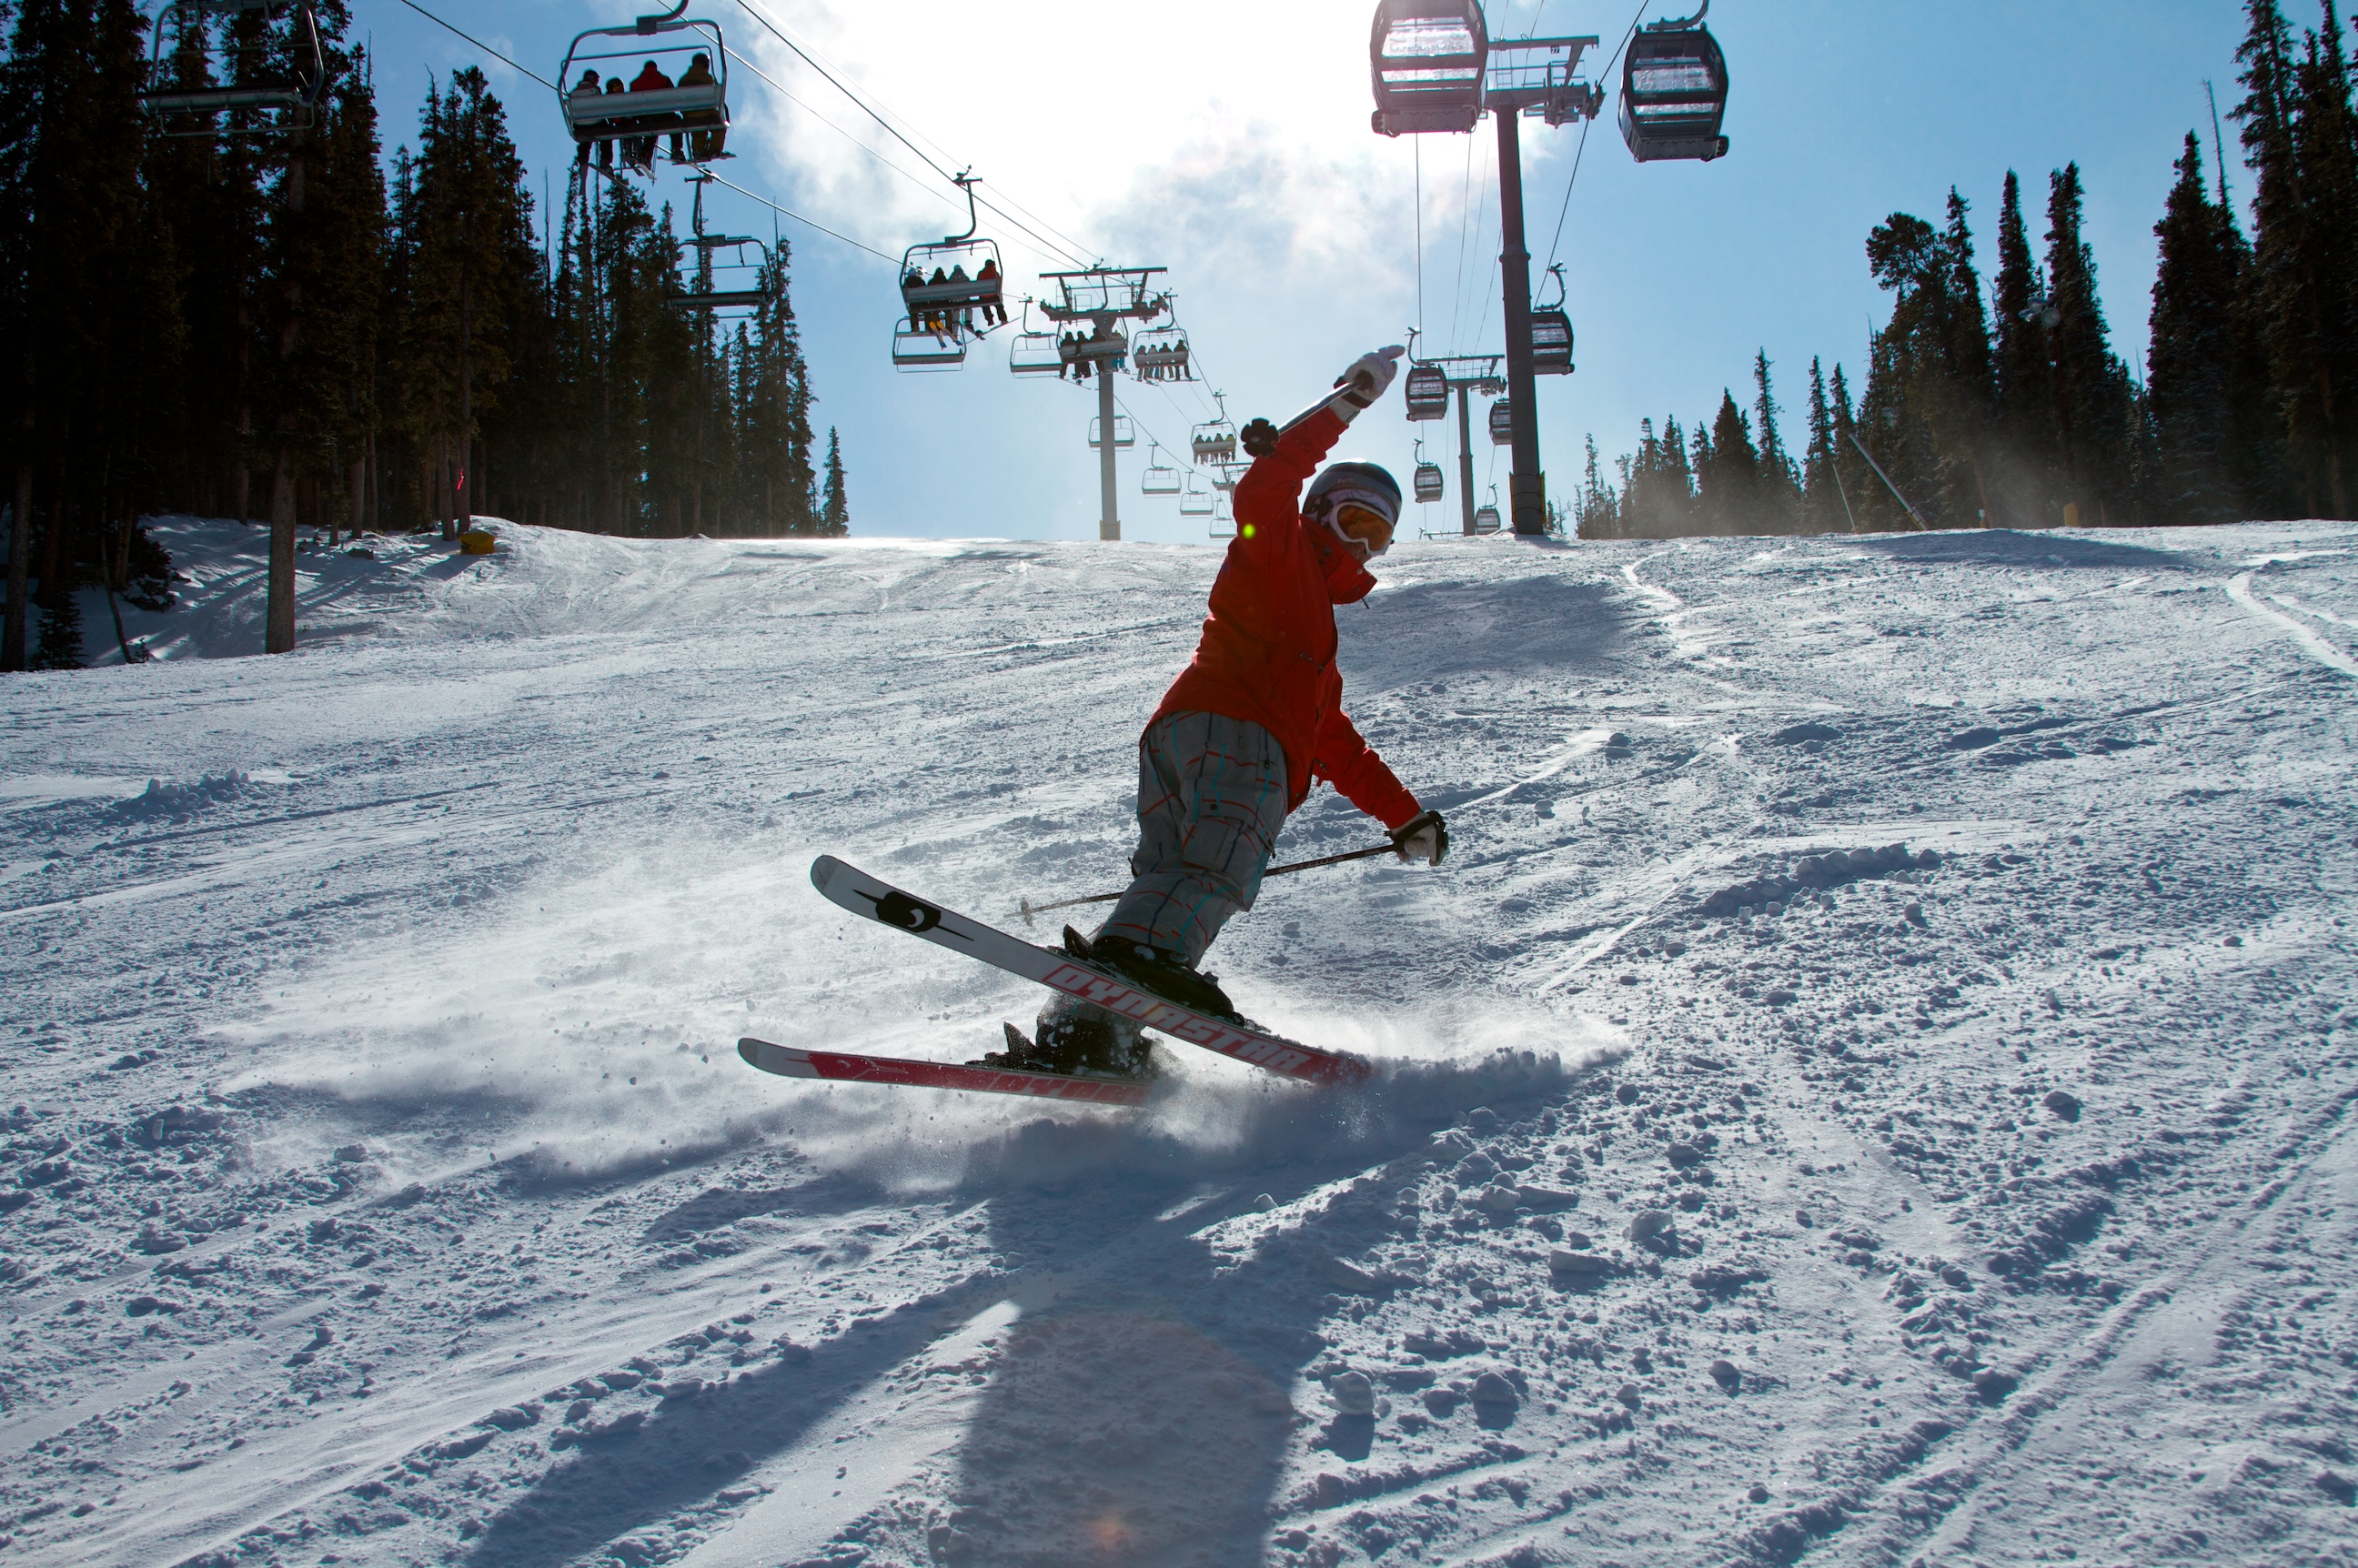
snow, winter, weather, snowboard, extreme sport, skiing, sports equipment, butter, winter sport, nose, colorado, sports, mountains, downhill, ski, funny, snowboarding, fail, keystone, piste, salute, nordic skiing, ski equipment, alpine skiing, telemark skiing, slalom skiing